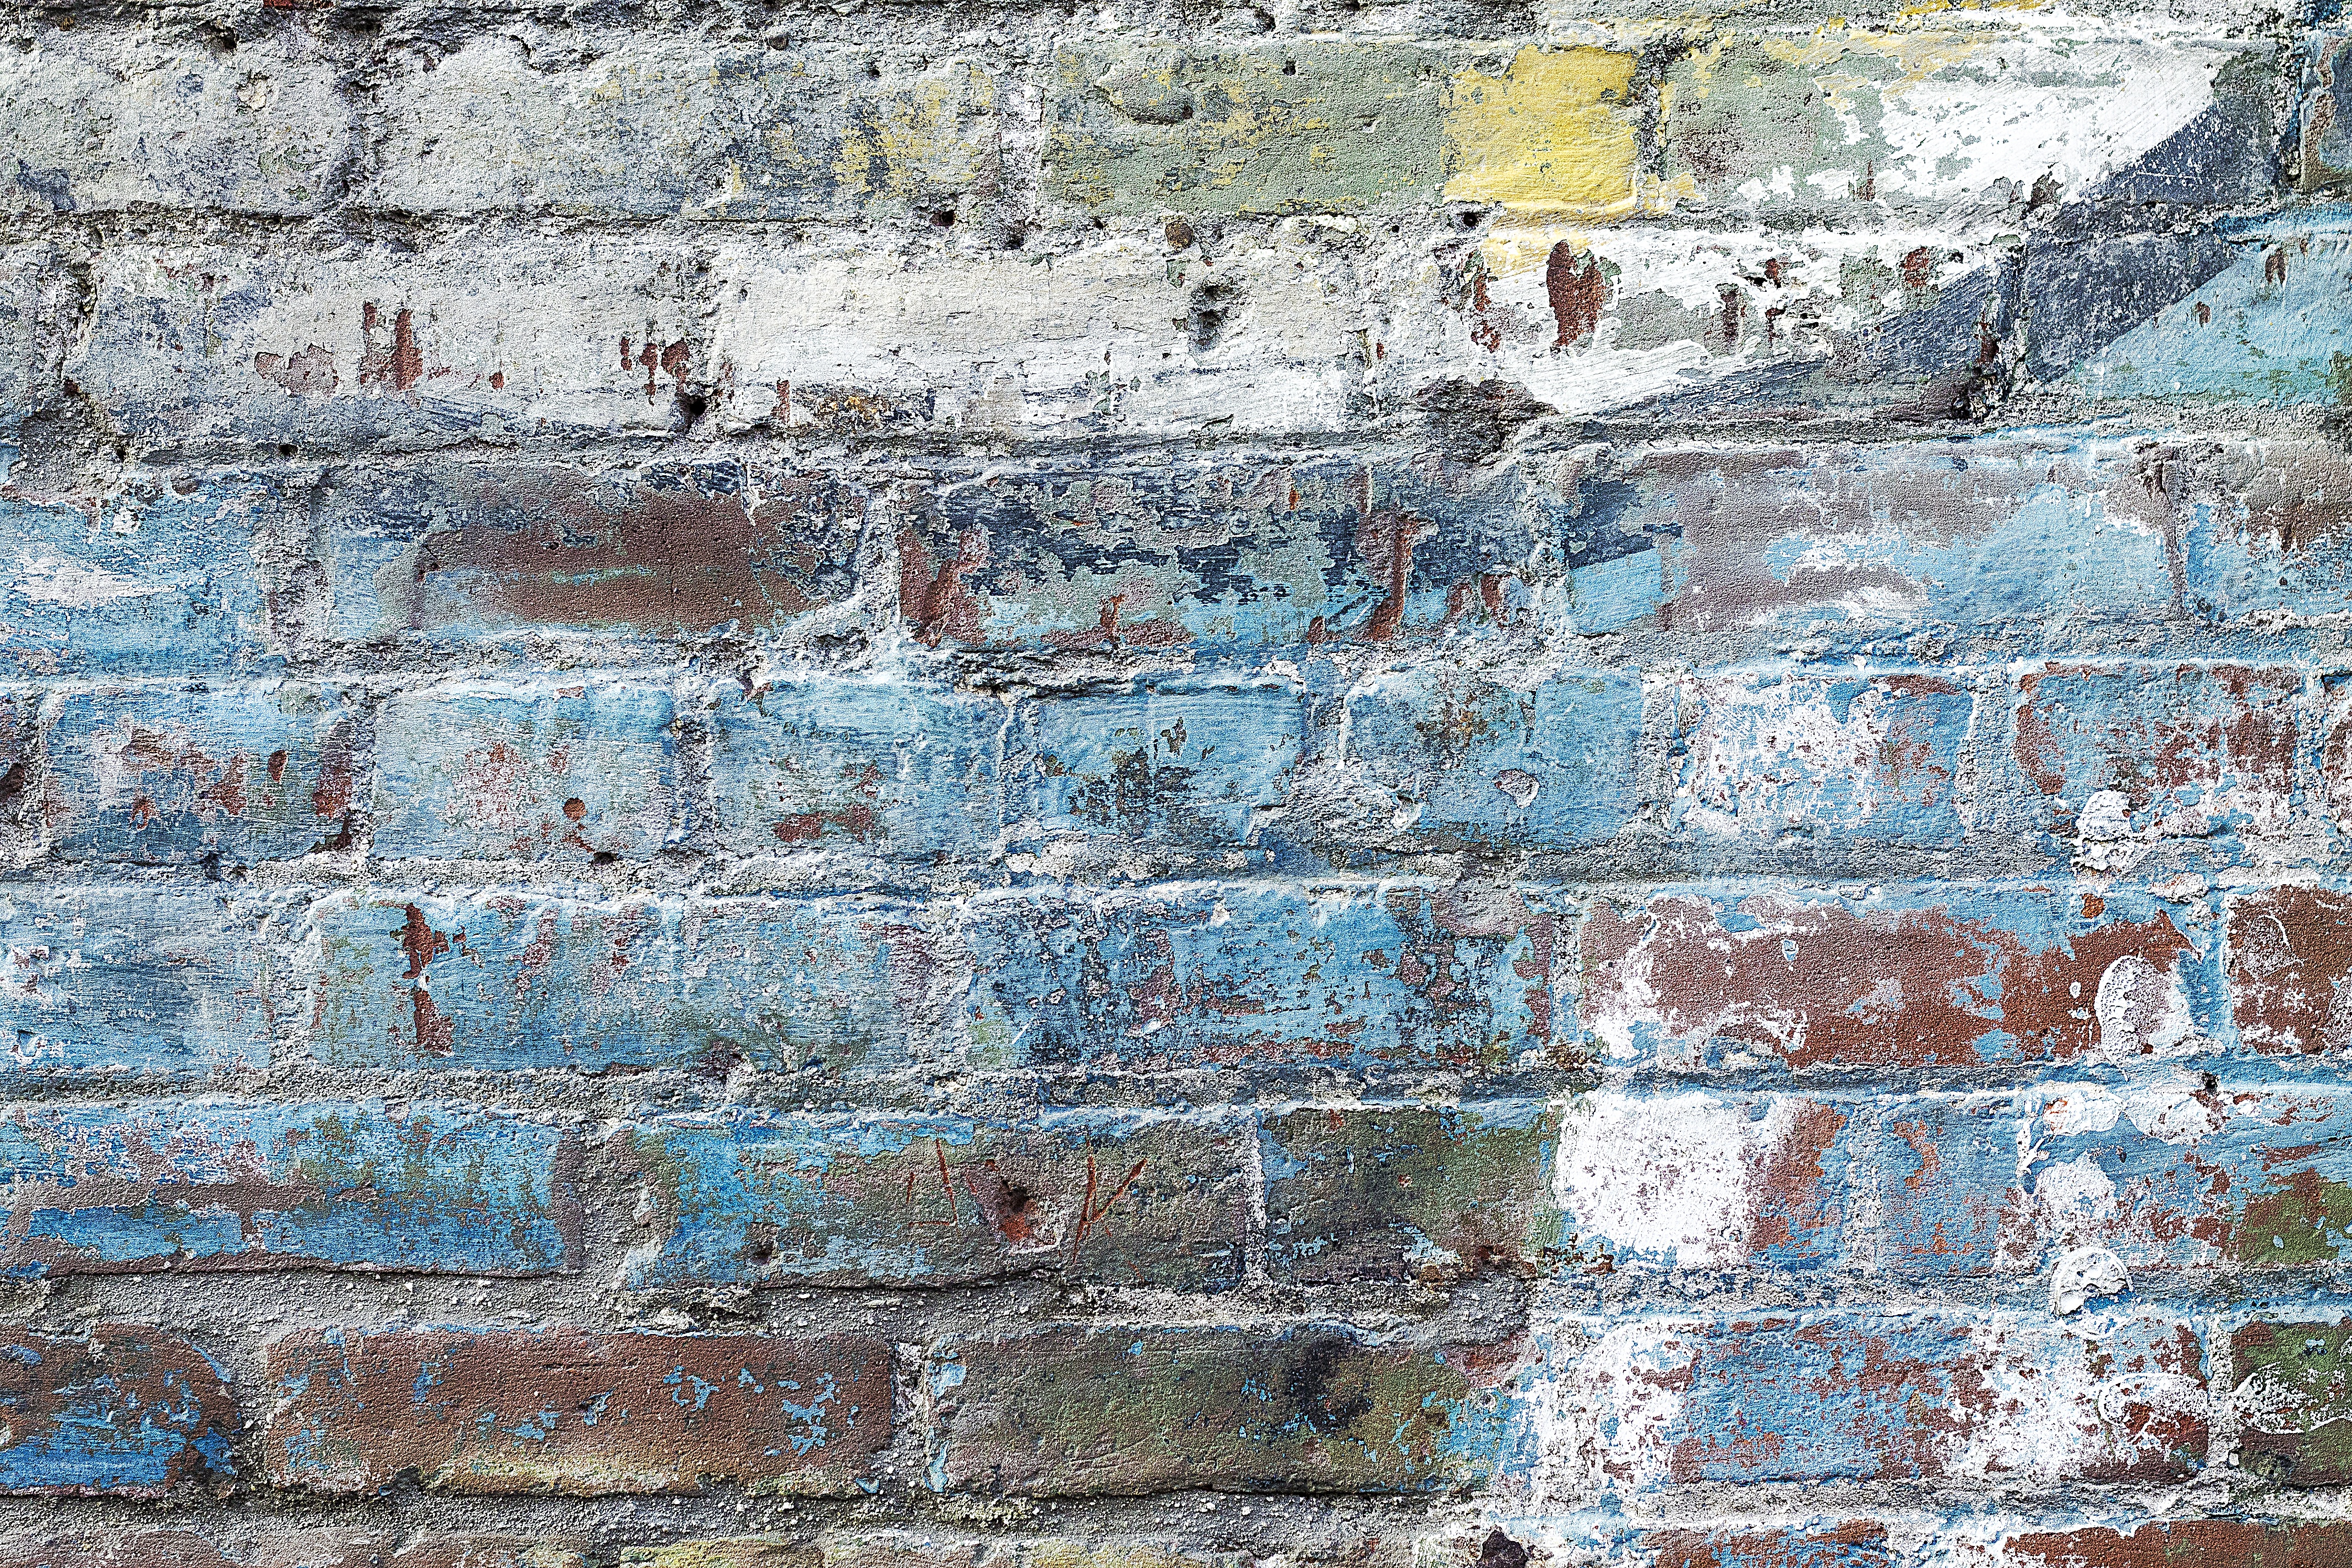
rock, texture, urban, wall, grunge, blue, stone wall, brick, material, painting, brick wall, art, background, geology, ruins, painted, brickwork, archaeological site, brick texture, ancient history